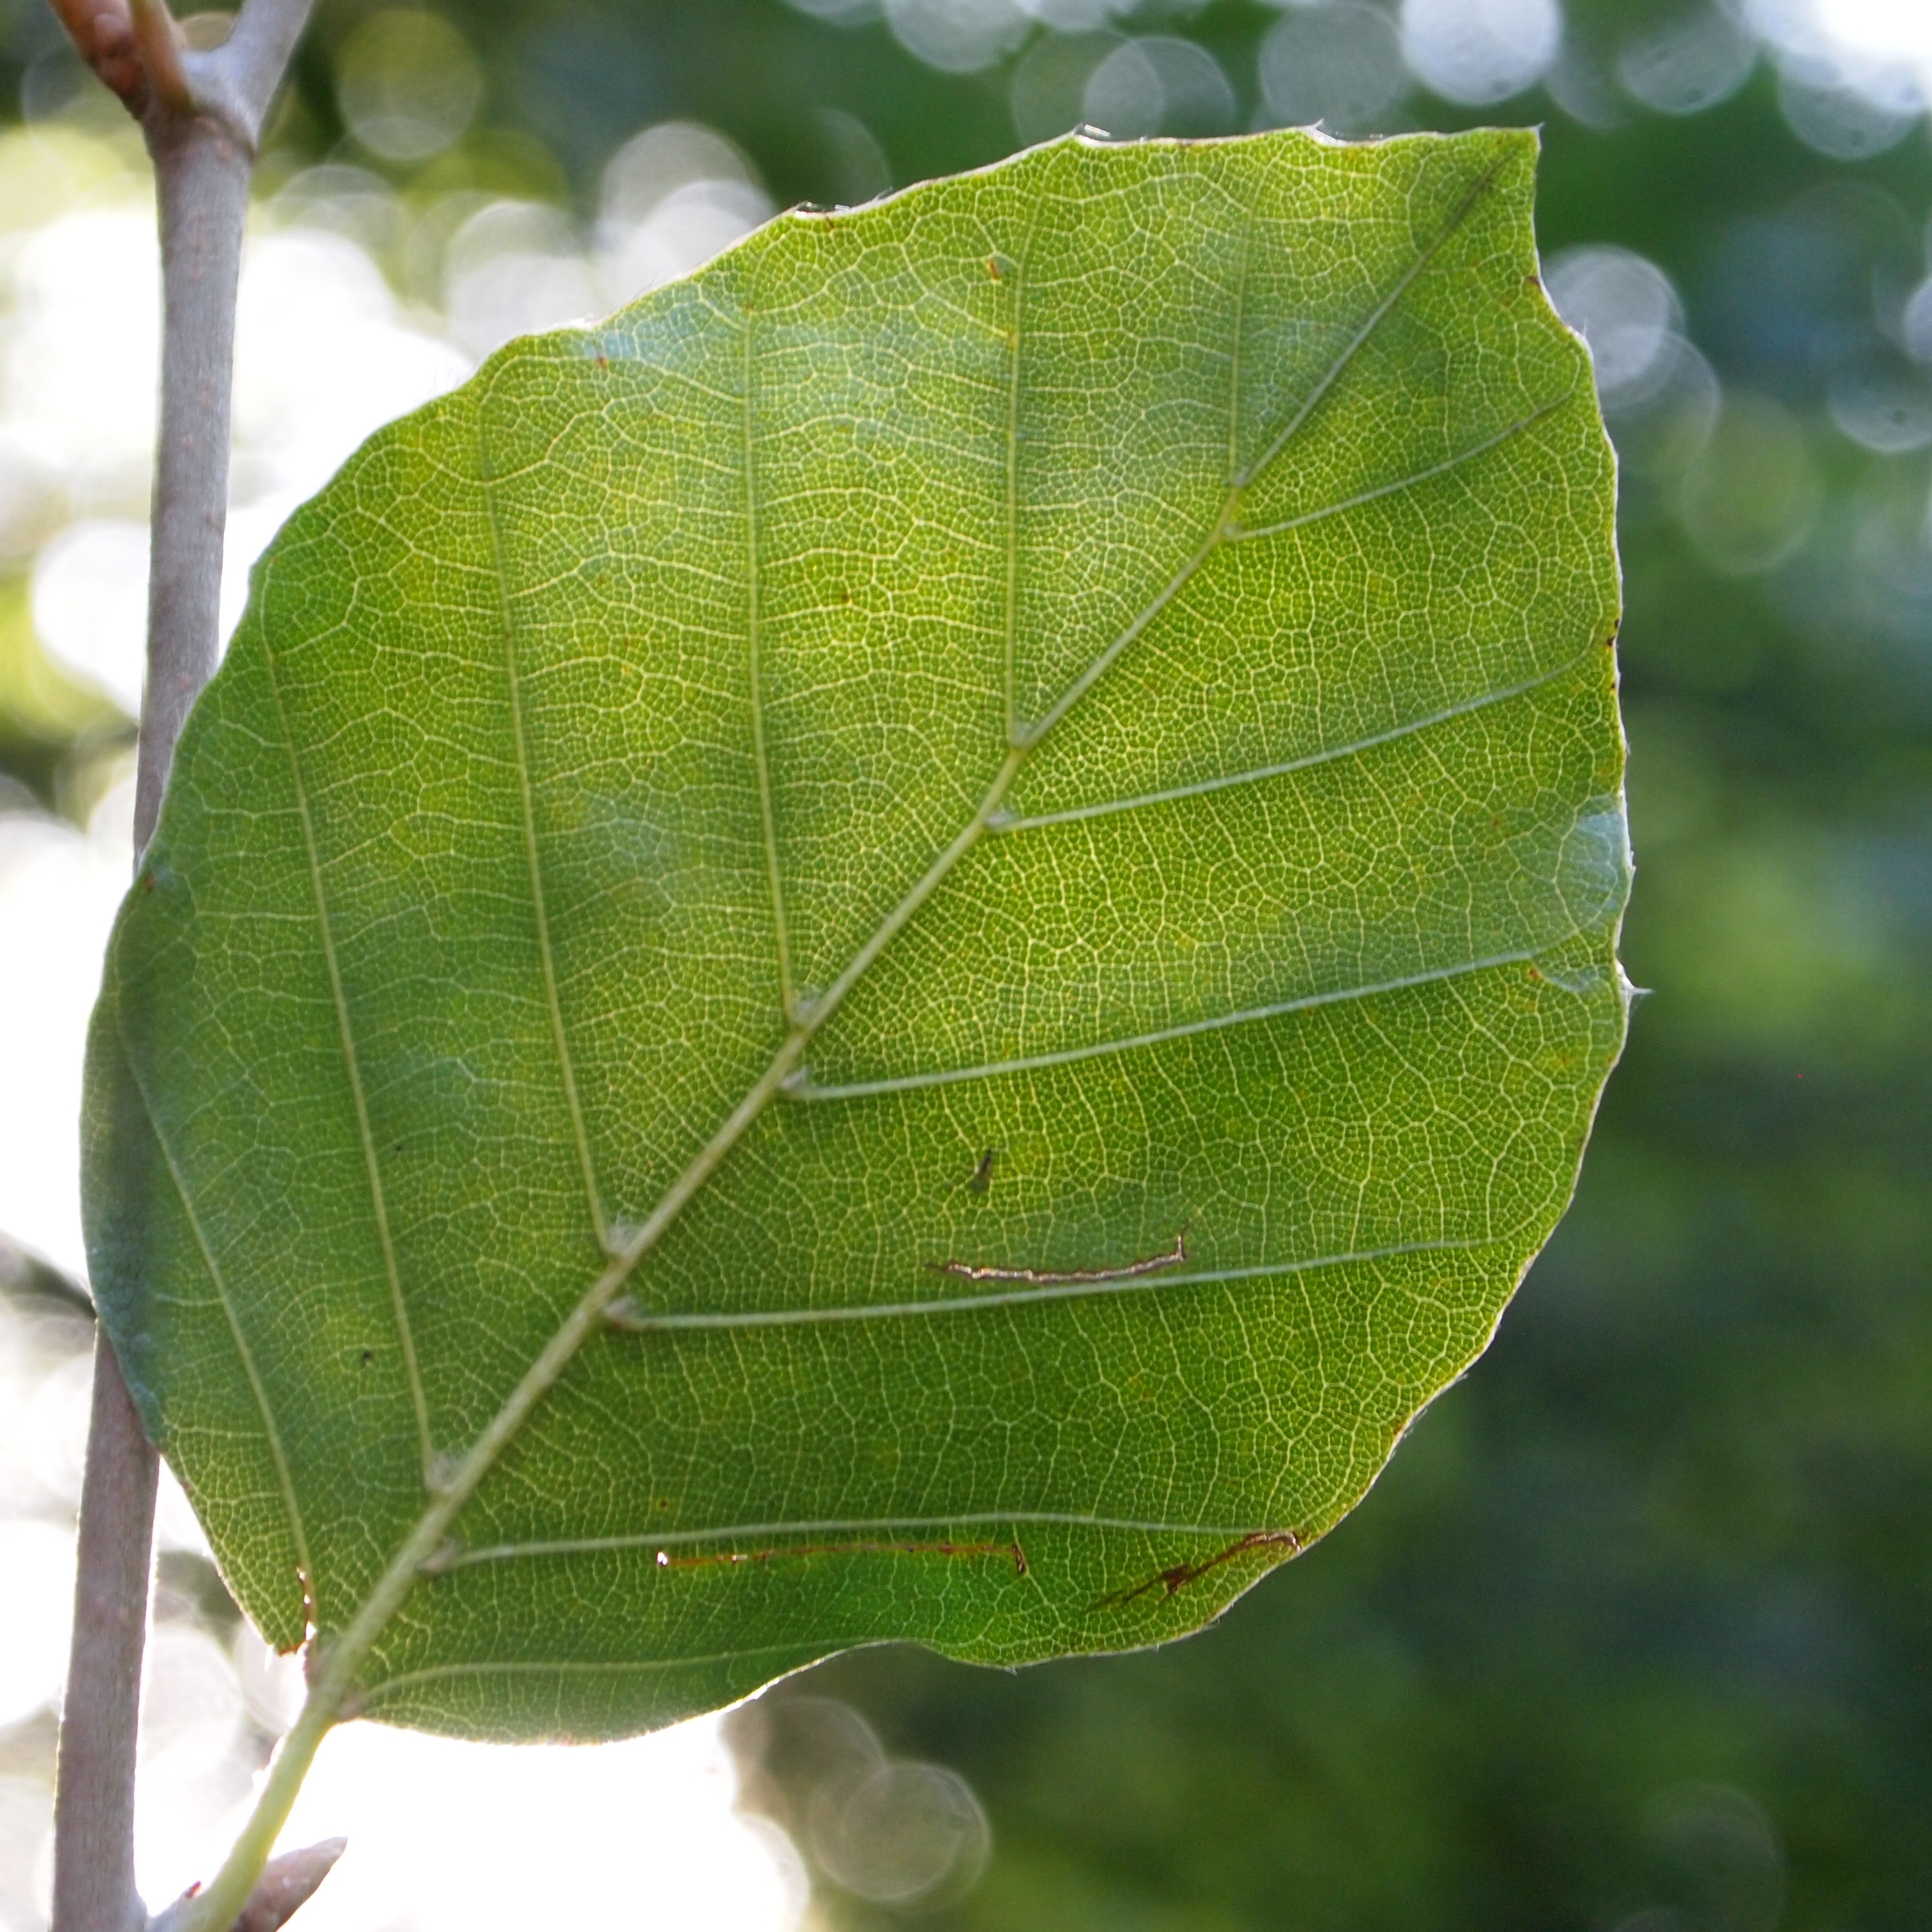
tree, forest, branch, plant, fruit, leaf, flower, summer, food, green, produce, evergreen, botany, lighting, flora, trees, shrub, deciduous, beech, against light, flowering plant, plant stem, woody plant, land plant, sent